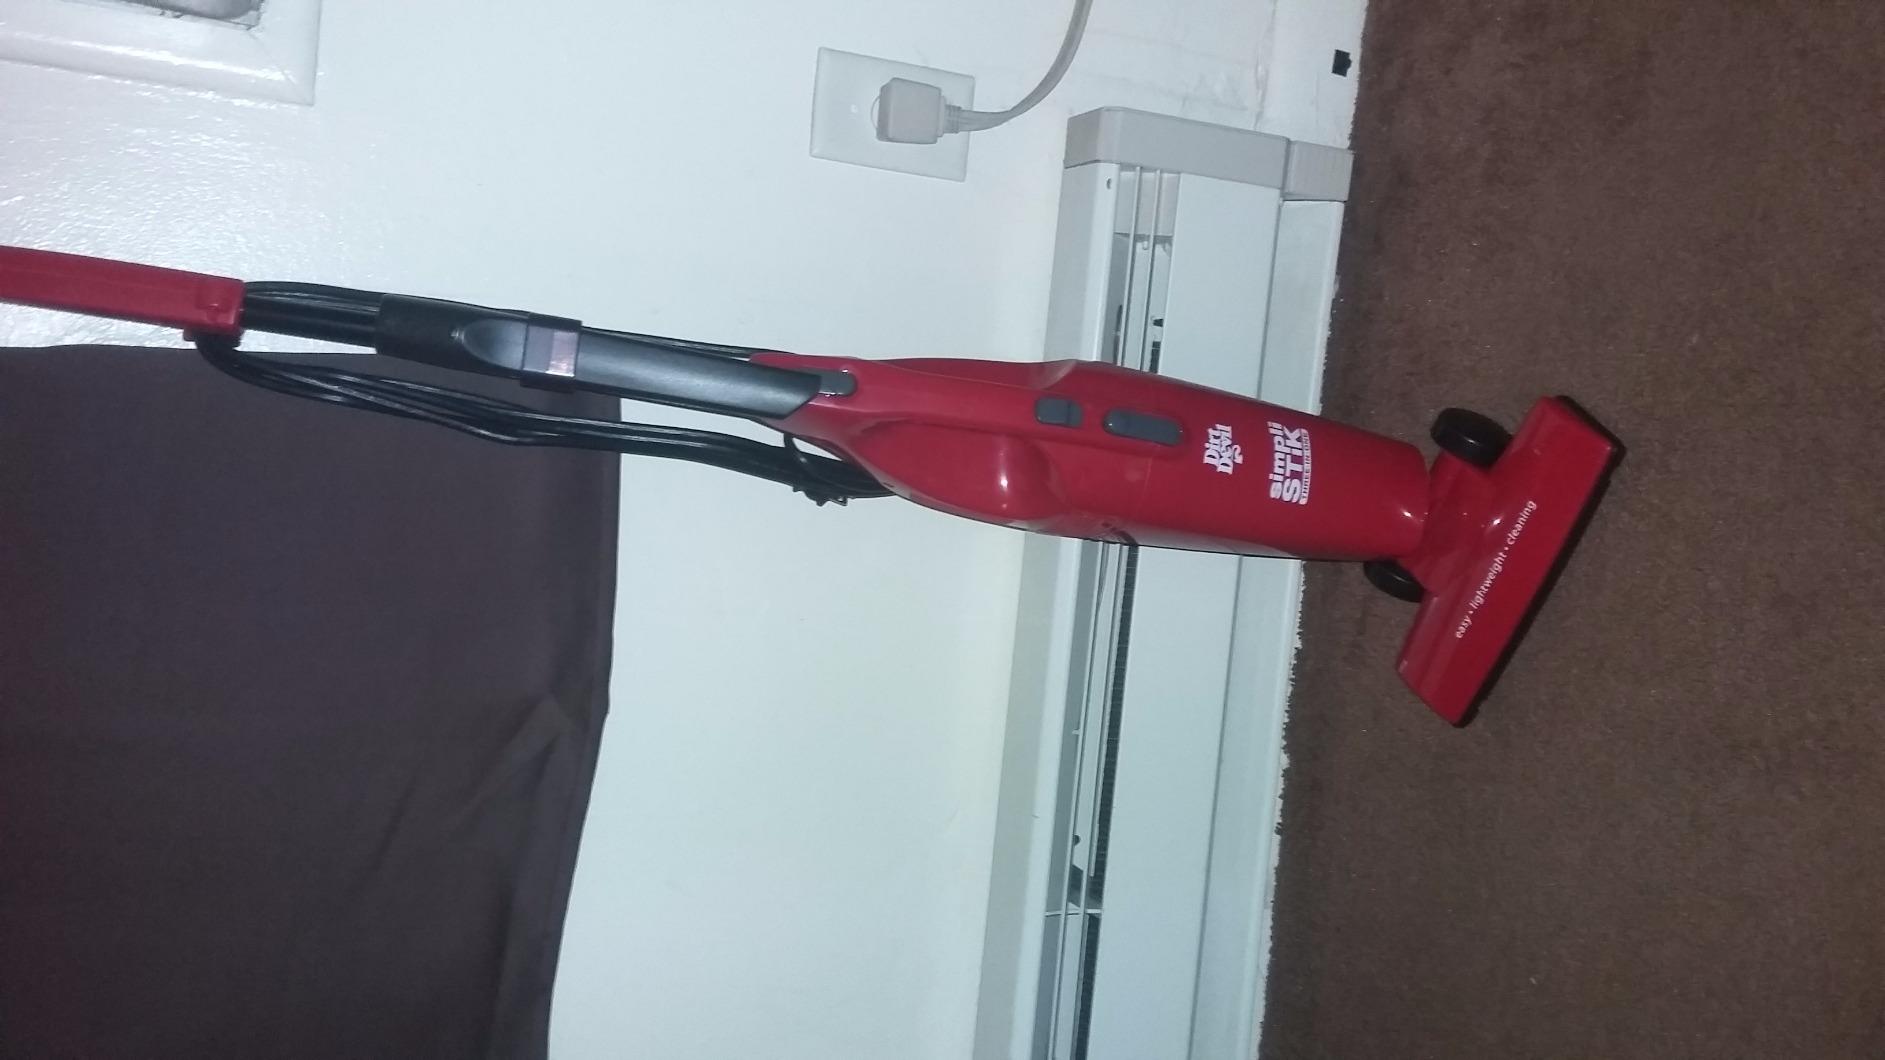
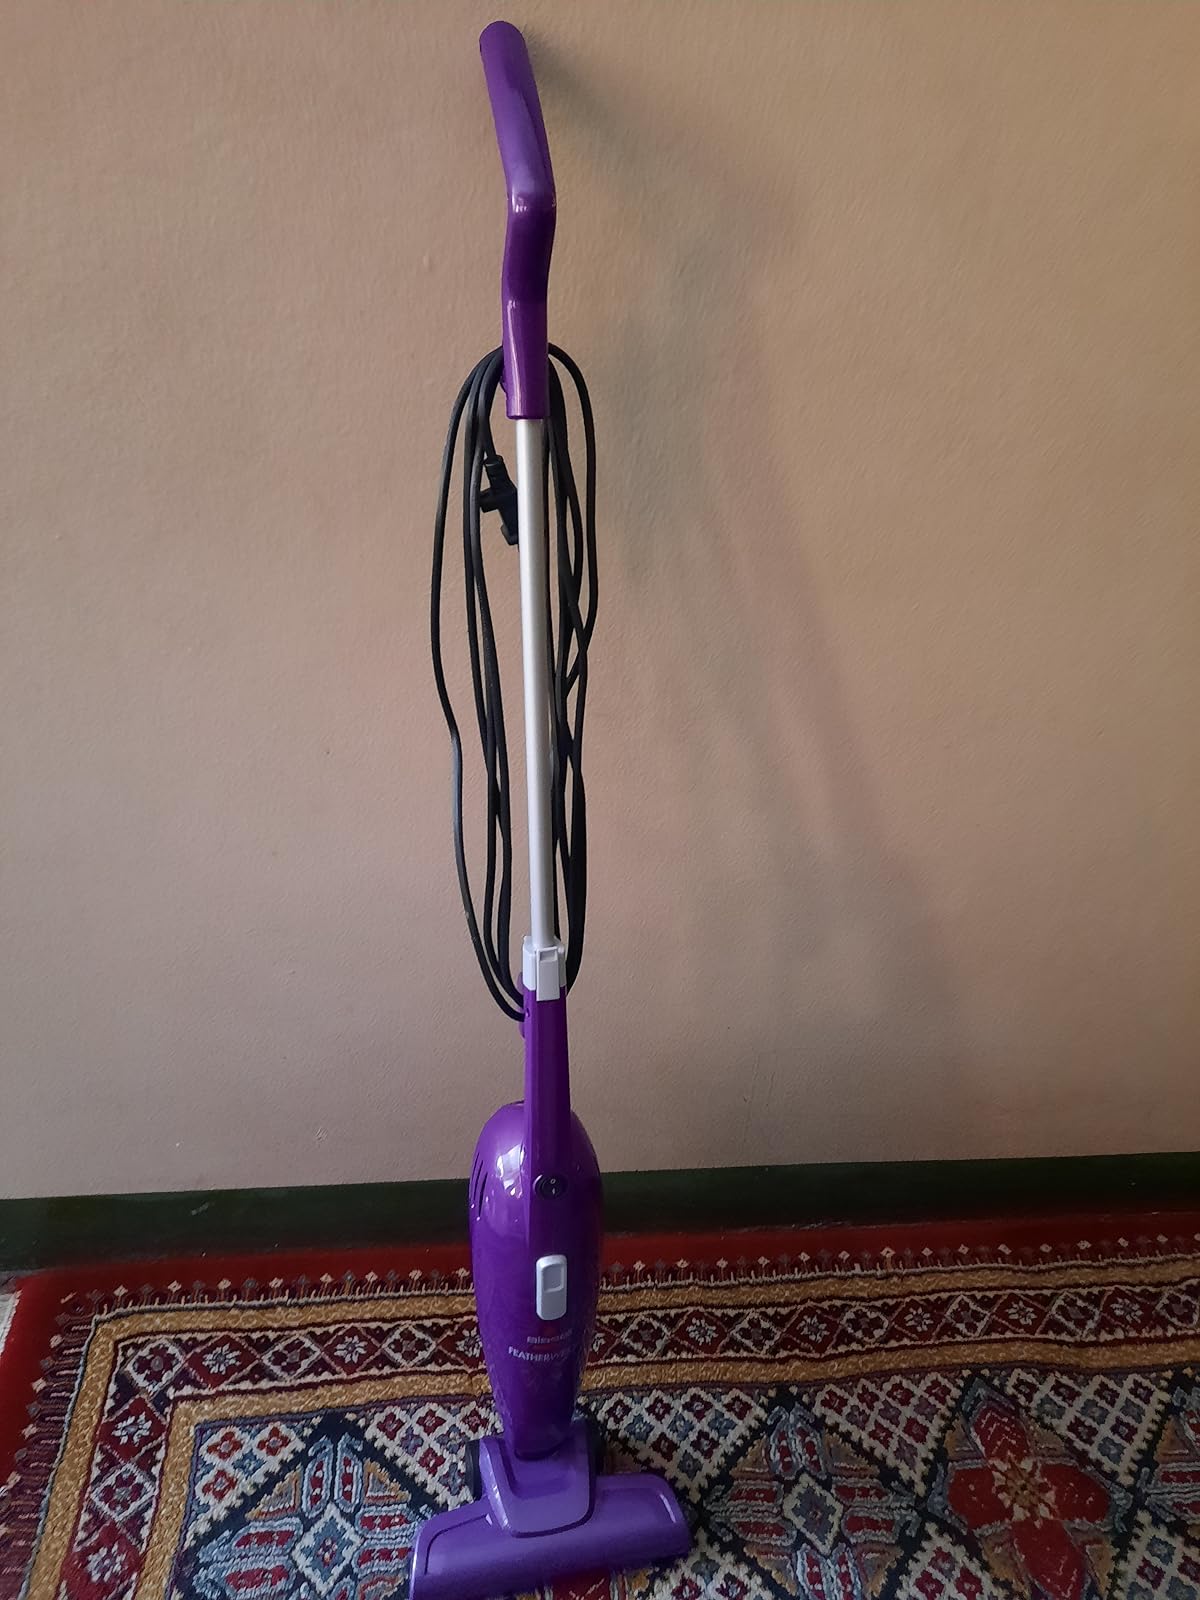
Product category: items_vacuum
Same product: no